Long Island Museum of American Art, History, and Carriages

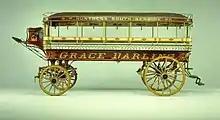
"Grace Darling" omnibus, c. 1880

Part of LIM's history collection is its large clothing and textile subcollection. Its holdings include over 10,000 historic textiles from the eighteenth century to present and features men's, women's, and children's clothing. The focus is largely on East Coast American-made apparel with many notable New York merchants, dressmakers, tailors, and designers as well as representation for prominent European designers, such as Emilio Pucci and Jean Patou. Designers of this collection include Rudolph "Rudi" Gernreich, Bonnie Cashin, and Philip Hulitar. The collection includes undergarments, sleepwear, lounge wear, formal wear, military/work uniforms, and accessories such as hats, scarves, gloves, purses, and shoes. The largest concentration of textiles is in women's apparel, which contains numerous dinner gowns, outerwear, tops, bottoms, bathing suits, dusters, day/evening dresses, suits, work uniforms, jerseys, etc. Along with the costume collection, LIM has a small collection of quilts, coverlets, and samplers.